Wang Nangxian

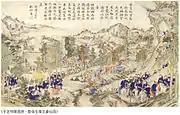
Capture of Wang Nangxian by the Qing Army (1797)

The "Gaitu Guiliu" policy in Qing China intensified class exploitation and ethnic oppression in Guizhou. This policy replaced tribal leadership with direct imperial control, allowing Qing officials and landlords to exploit Bouyei people. The "tusi" system, where hereditary leaders became Qing officials, further exacerbated the issue. Tusi landlords forced farmers to cultivate "stamp fields" for taxes and perform labor services. Feudal landlords, officials, and even soldiers also extorted the population. The White Lotus Sect originated during the Yuan Dynasty. Wang Nangxian along with Wang Cong'er led the uprising of the White Lotus sect against the Qing regime.